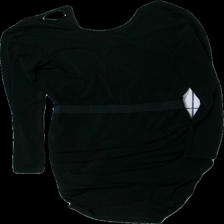
View: back
Type: Skirt
Category: Ladies
Brand: Malene Birger
Colors: Black
Material: 100% polyester
Cut: Regular, V-collar
Season: All
Stains: Major
Price range: <50
Recommended usage: Export
Comment: Loose threads, washed out, major detergent smell